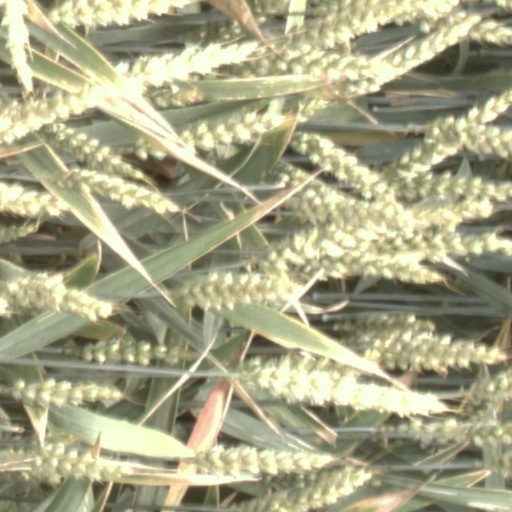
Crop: wheat